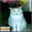
Label: cat